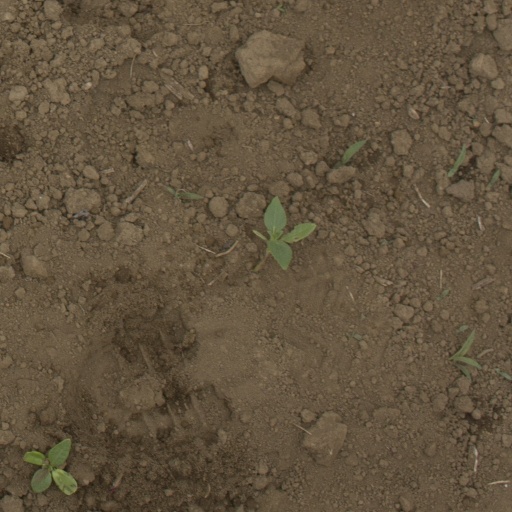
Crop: Jerusalem artichoke